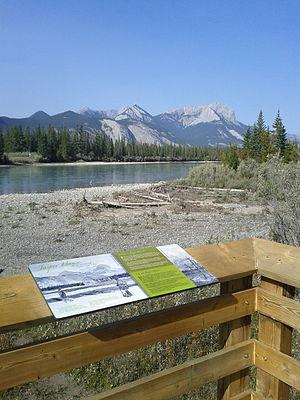
Cet article recense les lieux patrimoniaux de l'Alberta inscrits au répertoire des lieux patrimoniaux du Canada, qu'ils soient de niveau provincial, fédéral ou municipal.